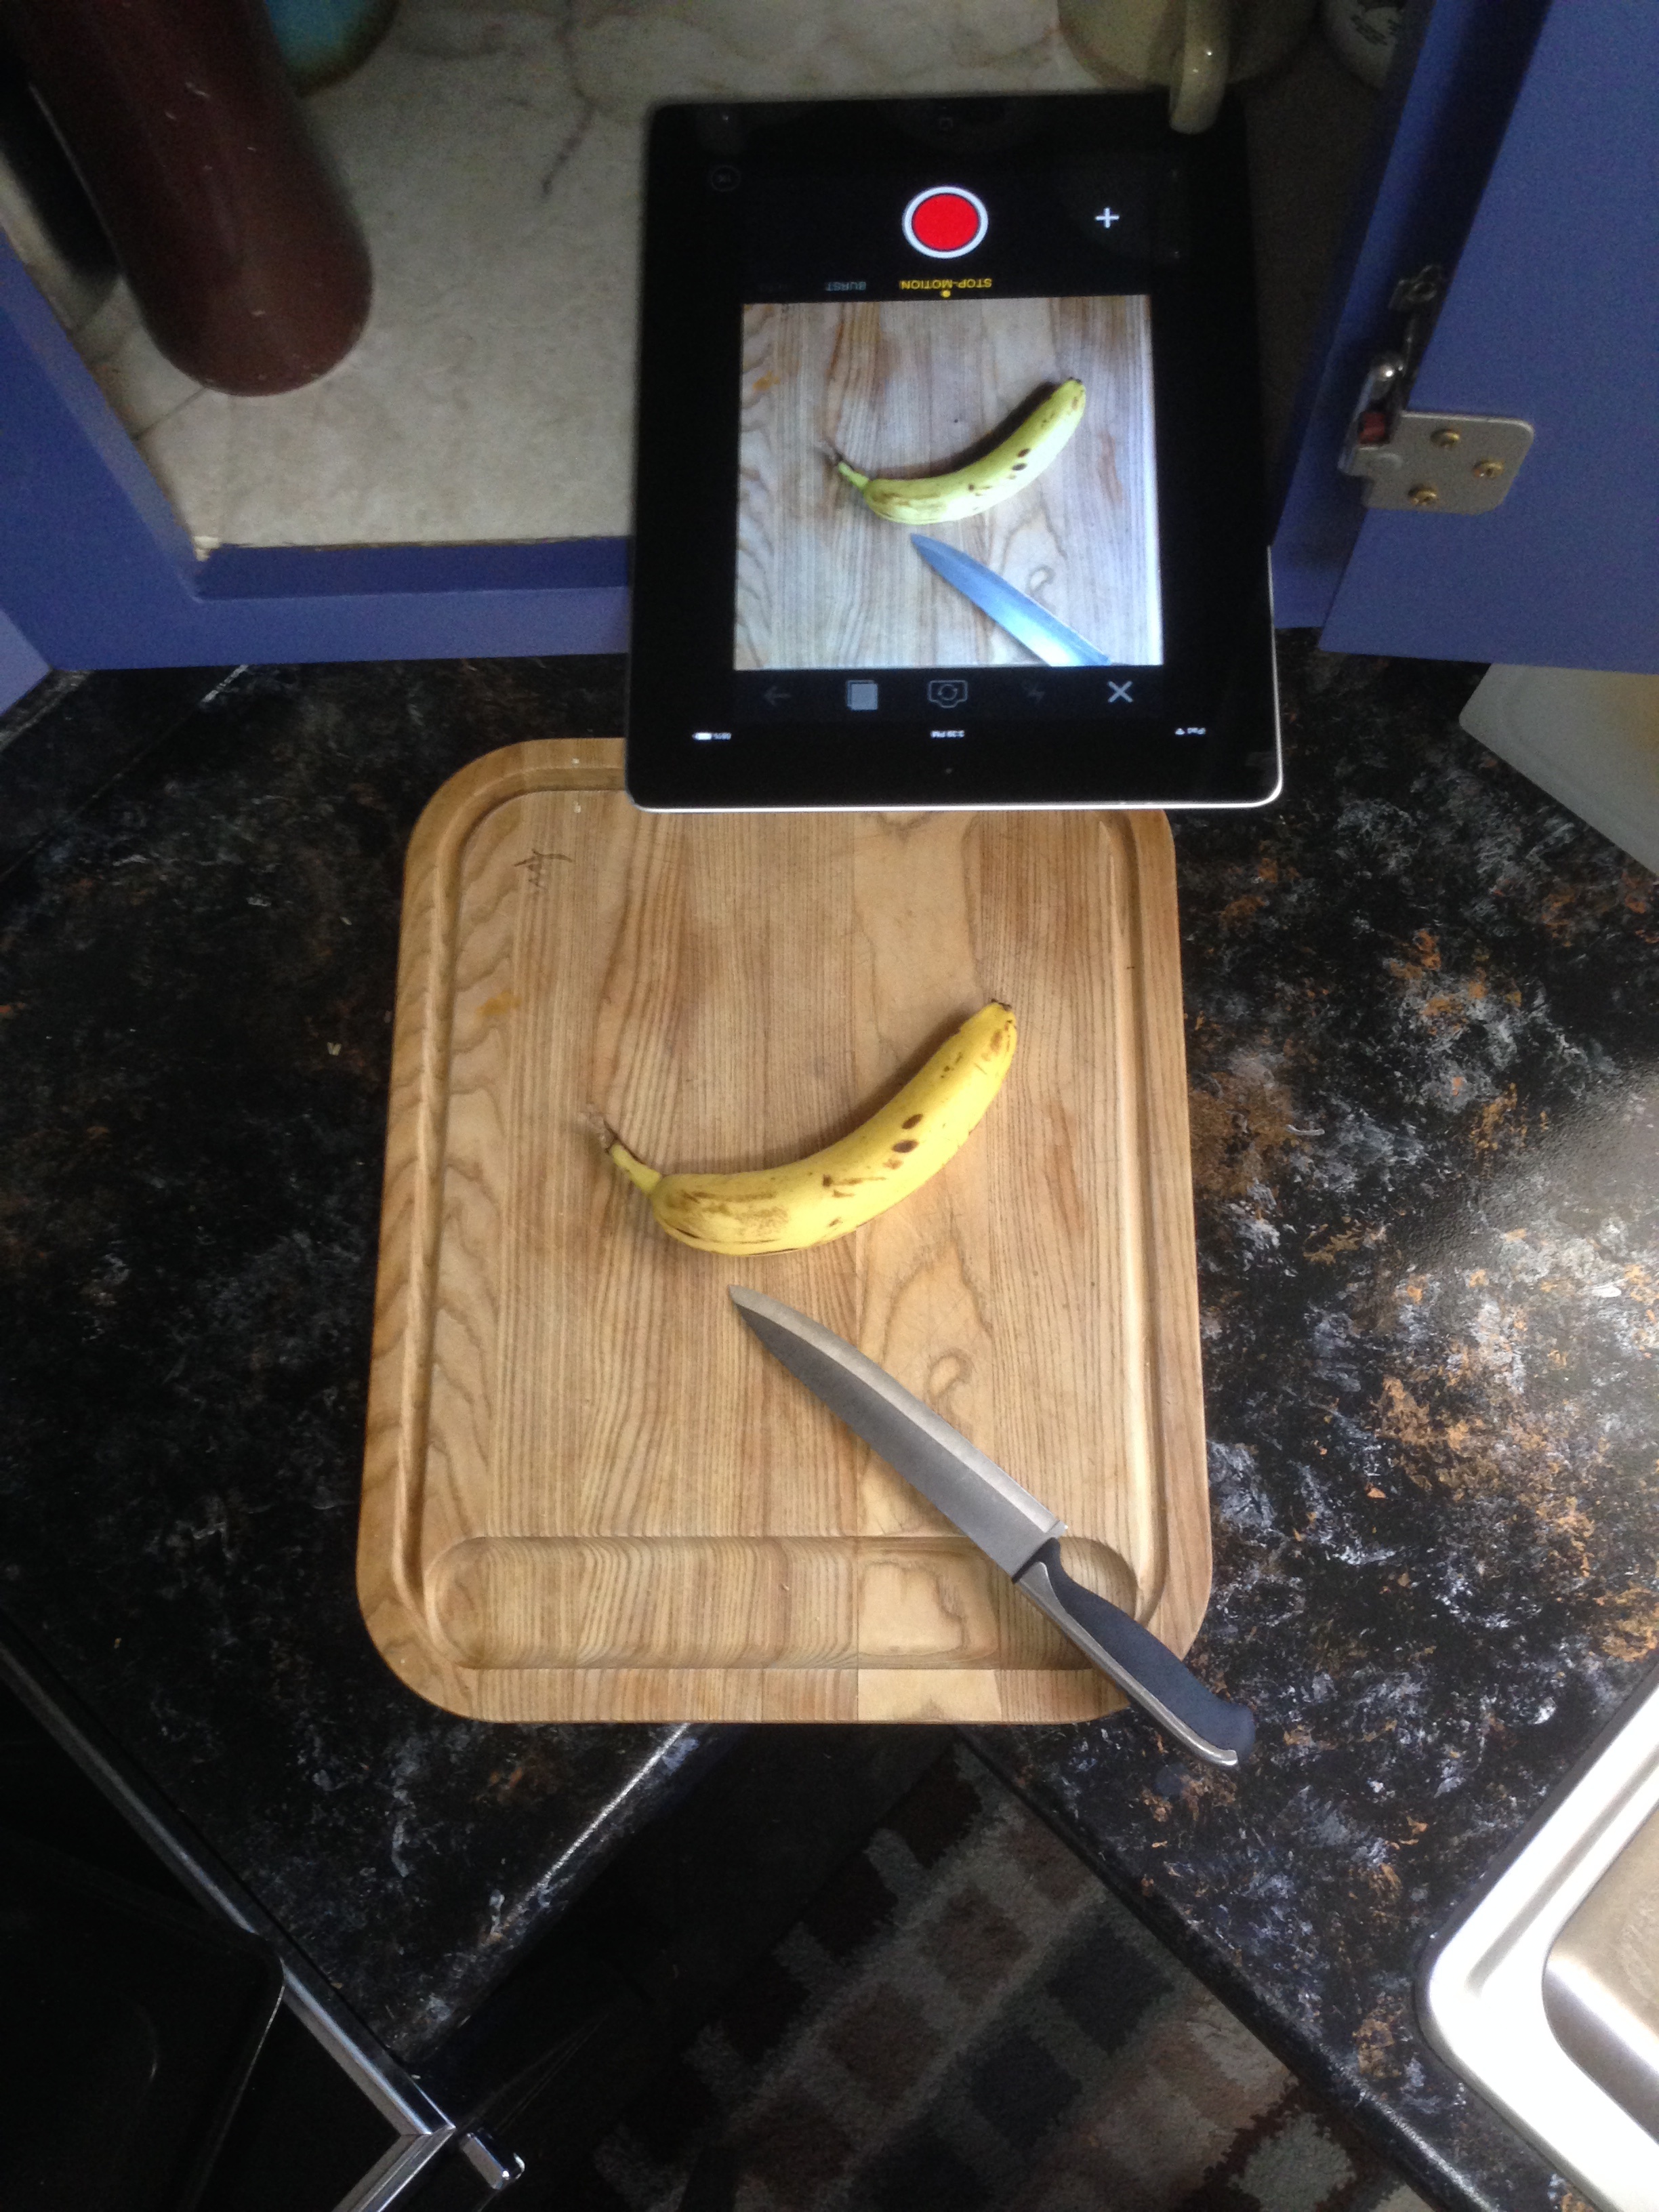
guitar, window, glass, plucked string instruments